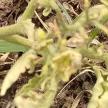
Crop: Tomato
Condition: mite-d